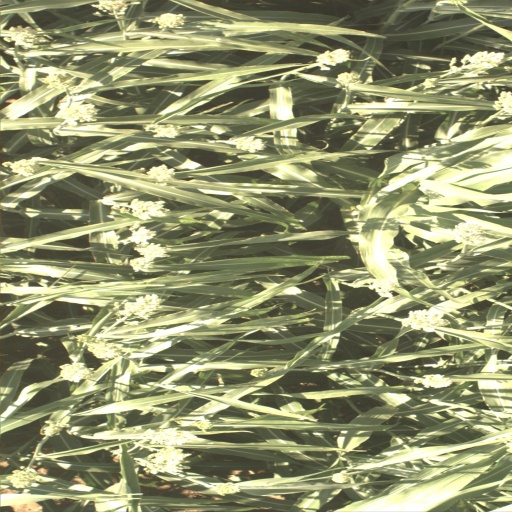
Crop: sorghum